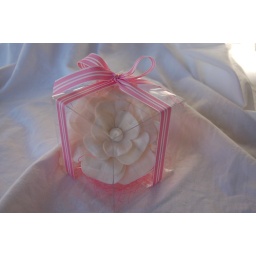
10cm vanilla camelia scented flower in transparent box